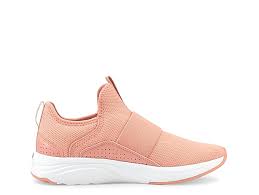
Label: Sneaker